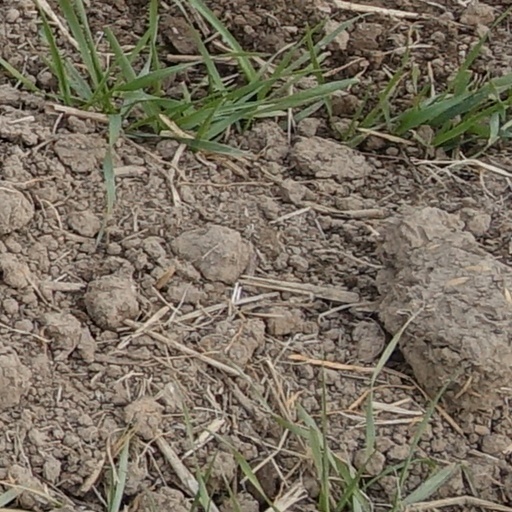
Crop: wheat